Who's Afraid of Conceptual Art

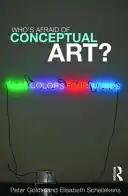

Who's Afraid of Conceptual Art is a 2009 book by Elisabeth Schellekens and Peter Goldie, in which the authors provide